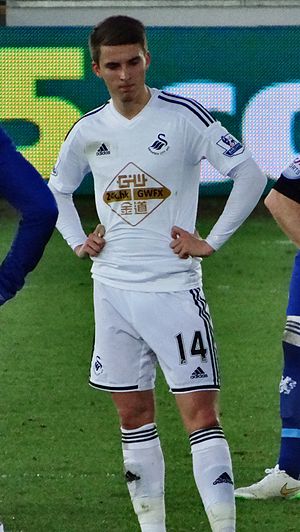
Tom Carroll
Thomas 'Tom' James Carroll er en engelsk fodboldspiller der spiller for Swansea City.